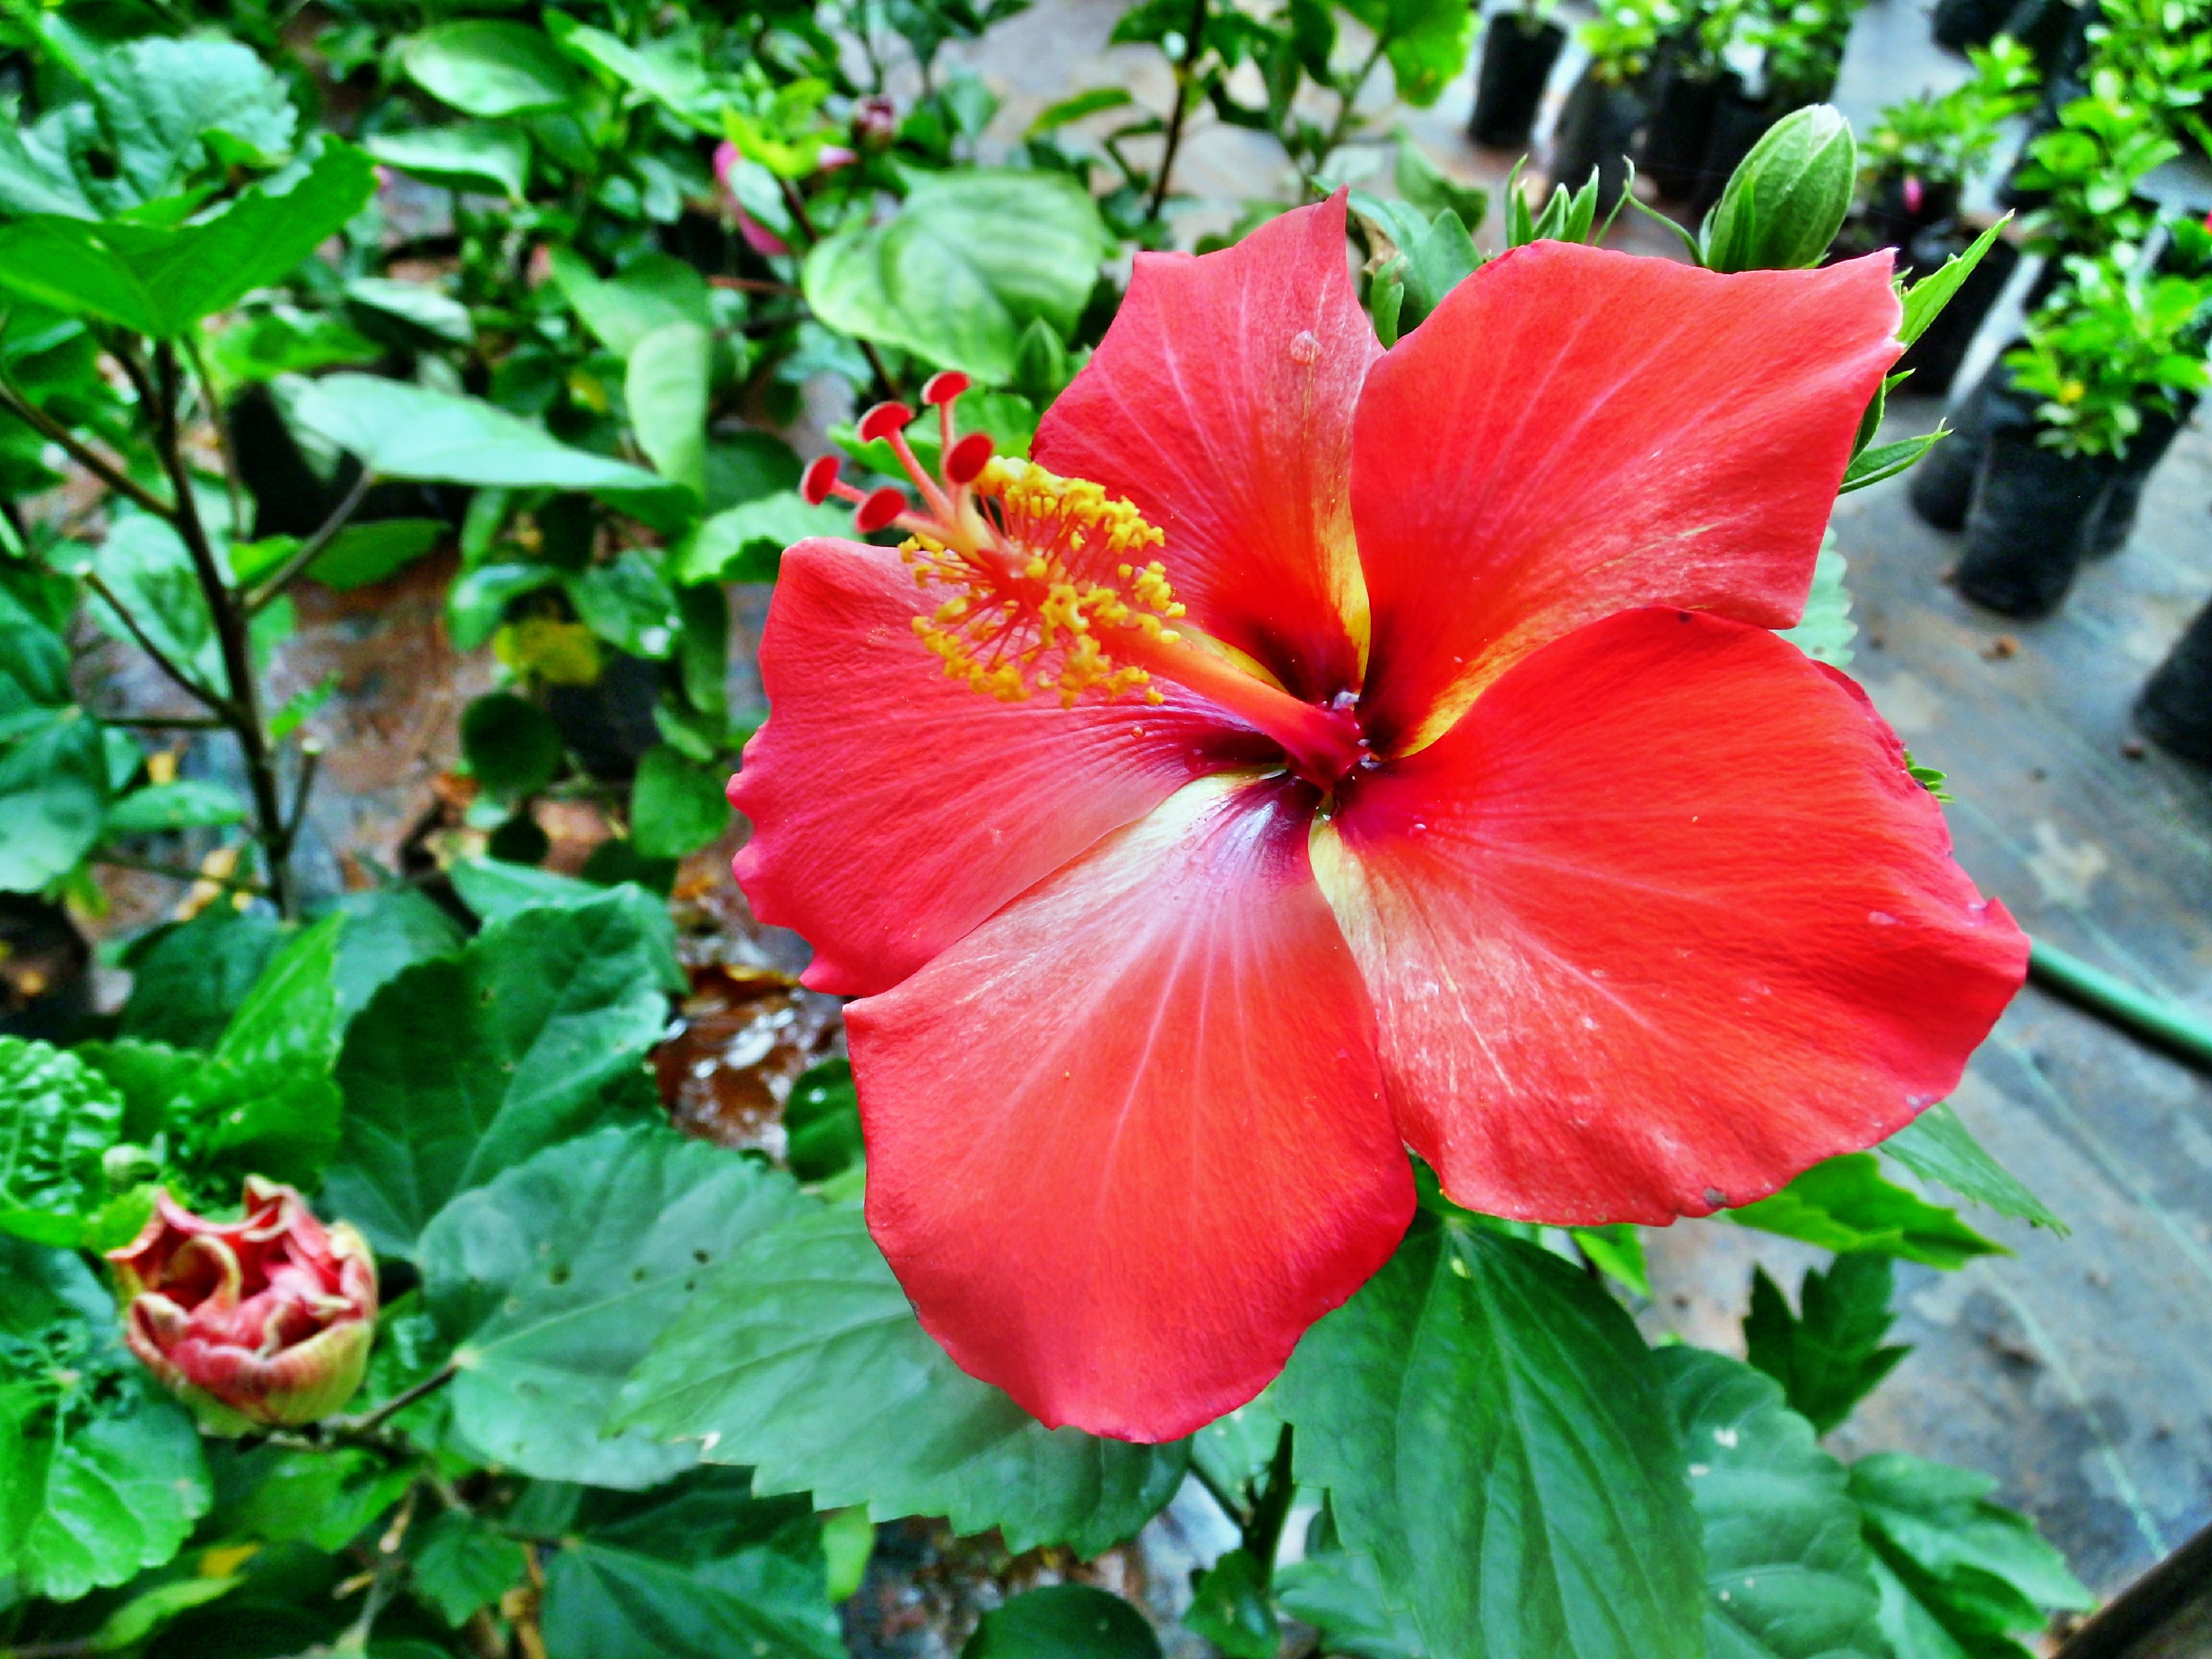
nature, blossom, plant, leaf, flower, petal, bloom, summer, floral, foliage, rose, pollen, spring, green, red, tropical, color, macro, natural, botany, blooming, colorful, garden, closeup, pink, flora, single, vivid, shrub, pistil, stamen, rosa, beauty, beautiful, detail, exotic, hibiscus, malvales, sinensis, flowering plant, rosa sinensis, chinese hibiscus, annual plant, land plant, mallow family